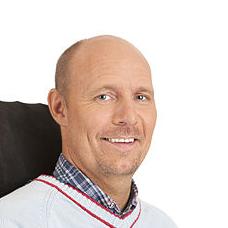
Age: 46